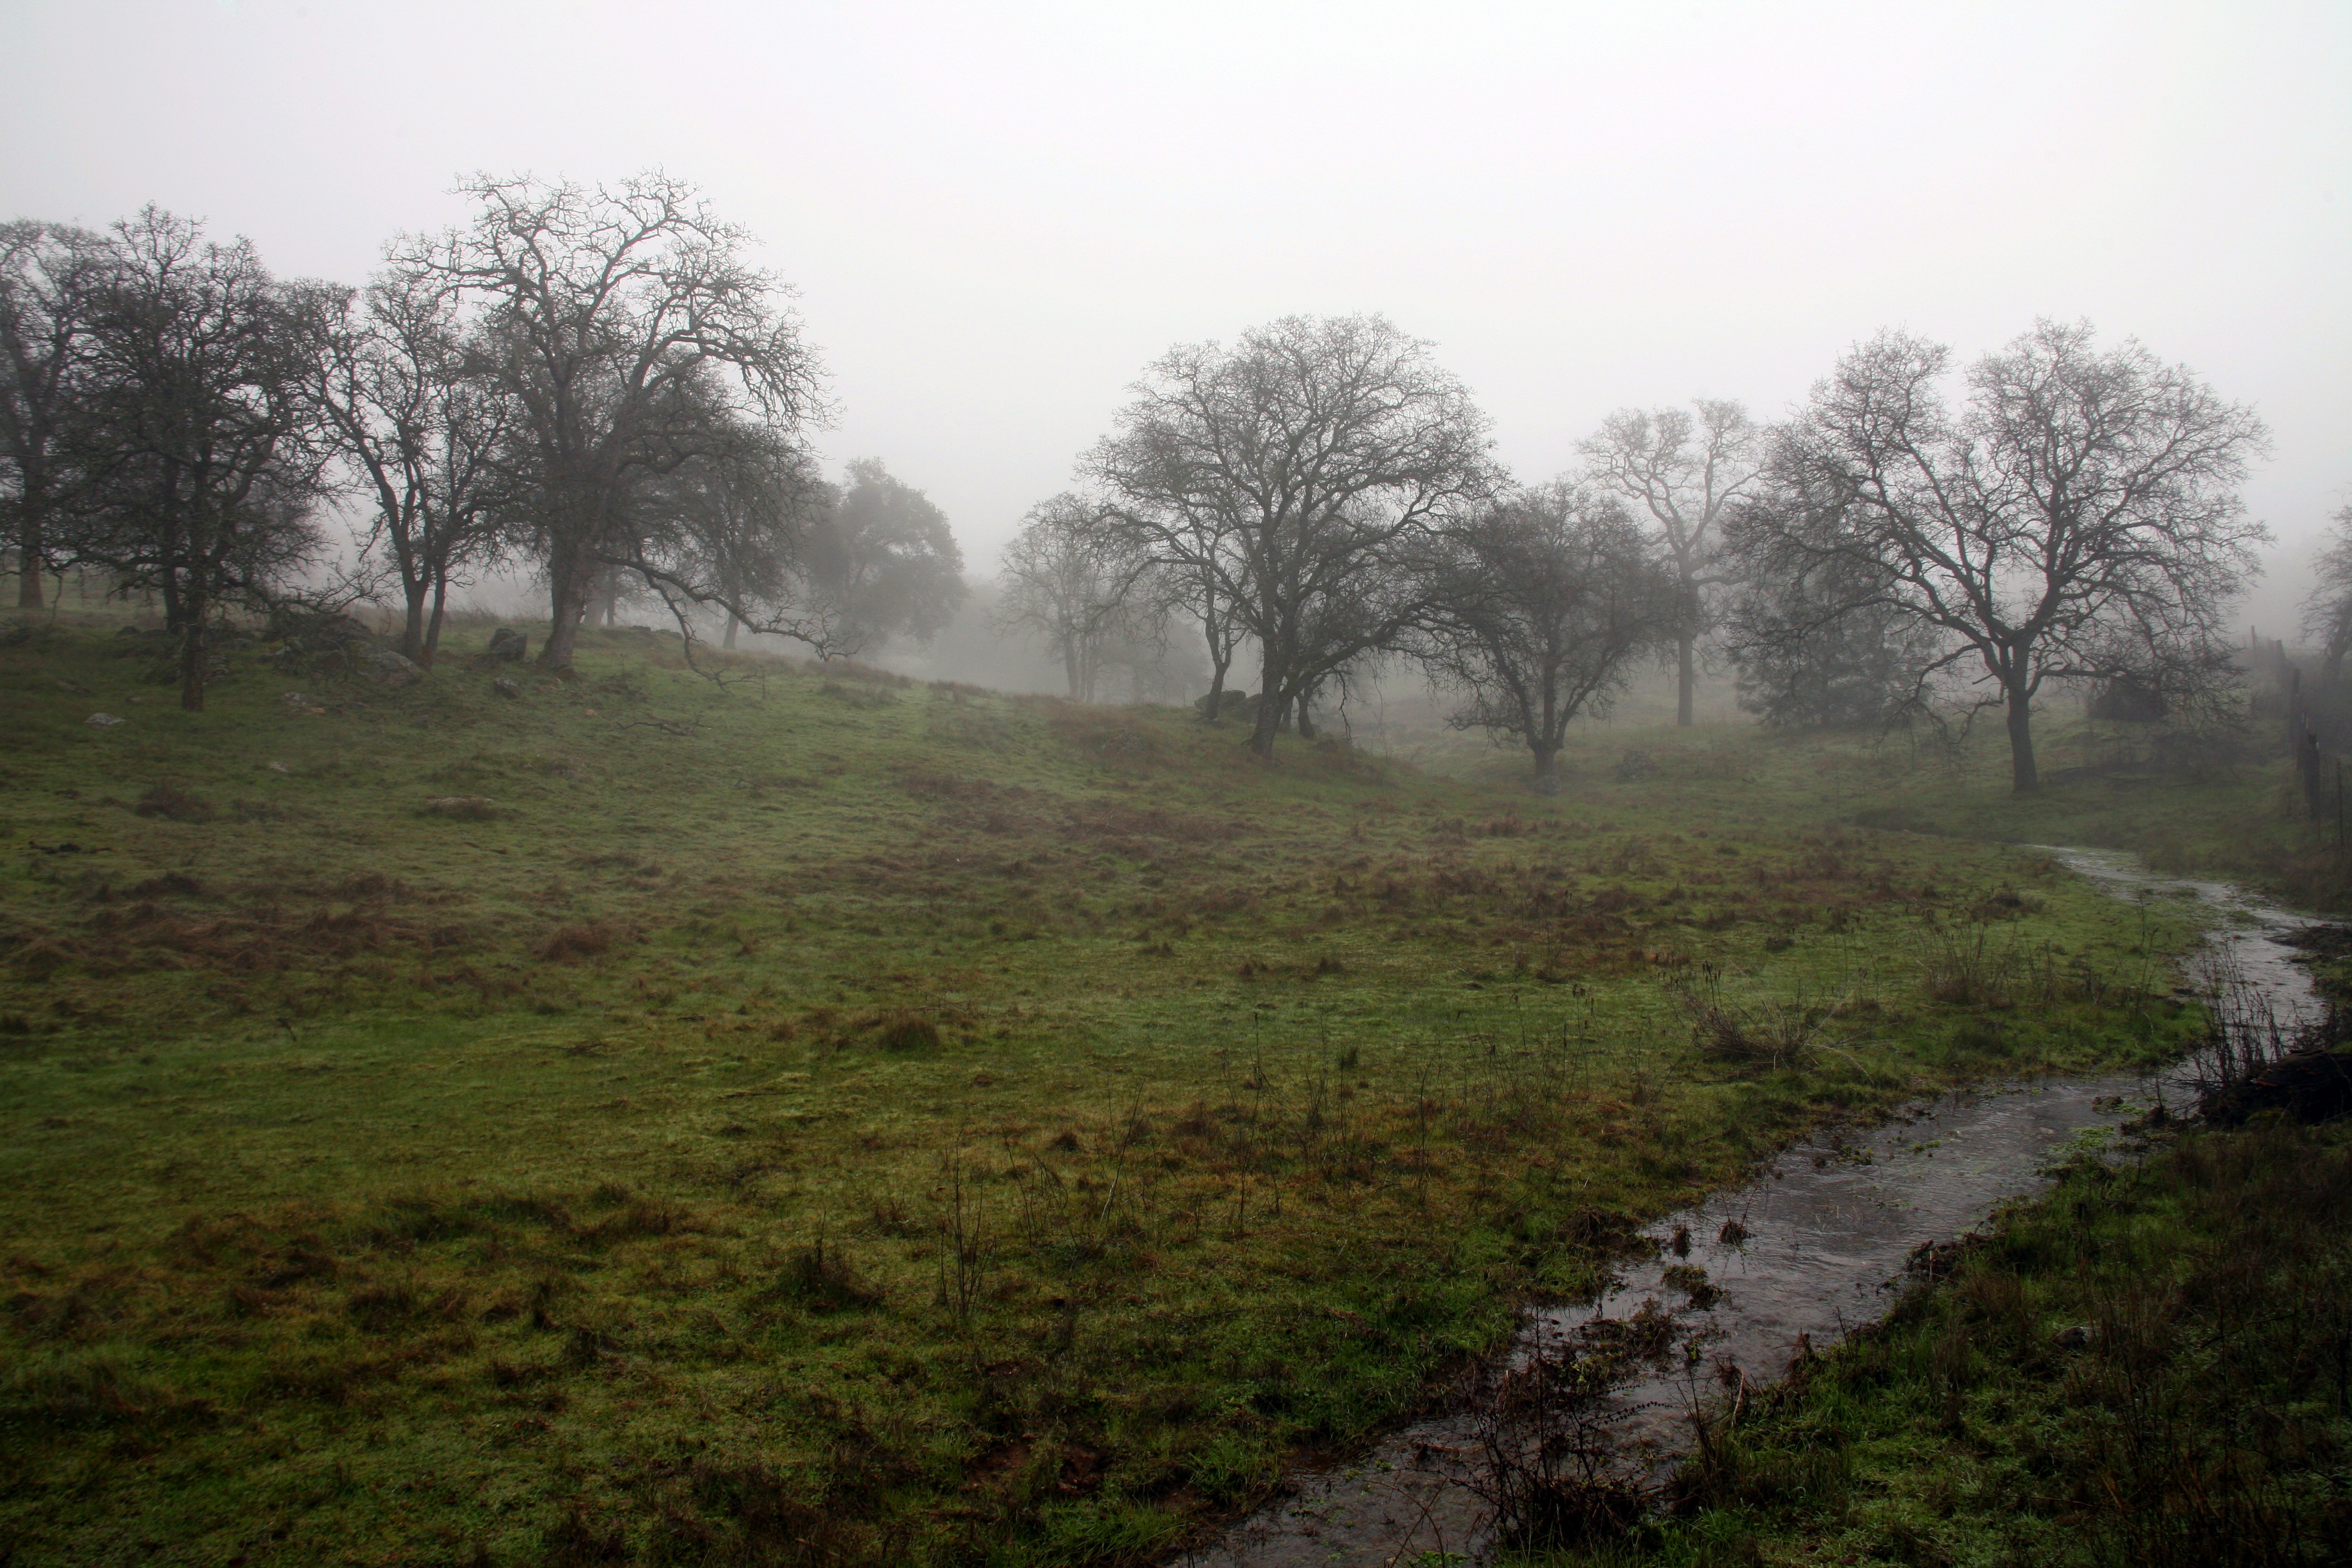
tree, forest, fog, mist, meadow, morning, hill, weather, soil, wetland, woodland, habitat, ecosystem, rural area, natural environment, atmospheric phenomenon